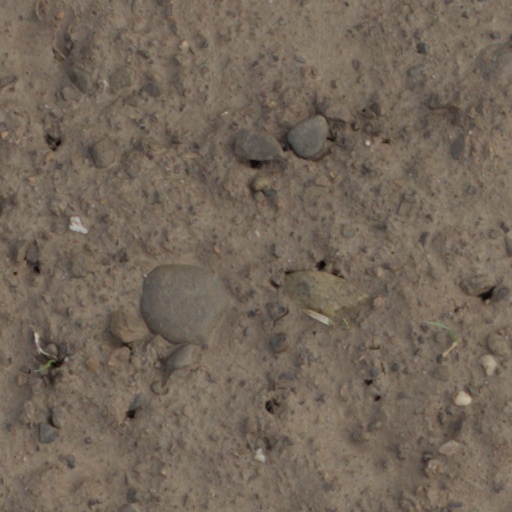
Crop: wheat